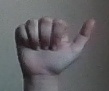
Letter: dhad